Ageki Station

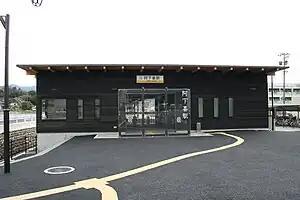
Ageki Station

is a passenger railway station located in the city of Inabe, Mie Prefecture, Japan, operated by the private railway operator Sangi Railway.